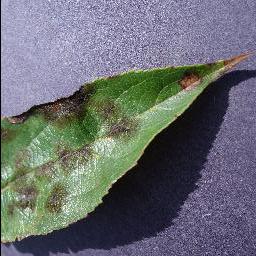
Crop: apple
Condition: scab